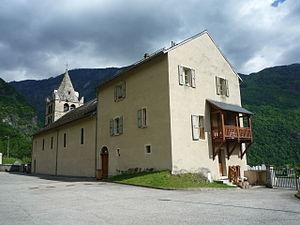
Église Saint-Martin de Séchilienne.
Séchilienne est une commune française située dans le département de l'Isère et la région Auvergne-Rhône-Alpes. Séchilienne est située sur l'axe routier qui relie Grenoble aux stations de ski de l'Oisans et ne compte plus que deux commerces : un traiteur et un garage. Ses habitants s'appellent les Curotis.